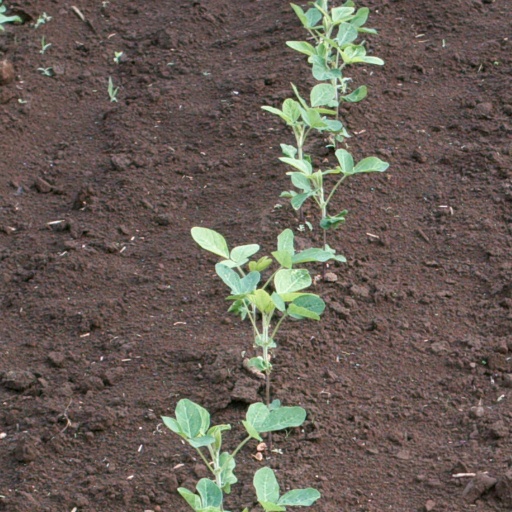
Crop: soybean